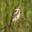
Label: bird